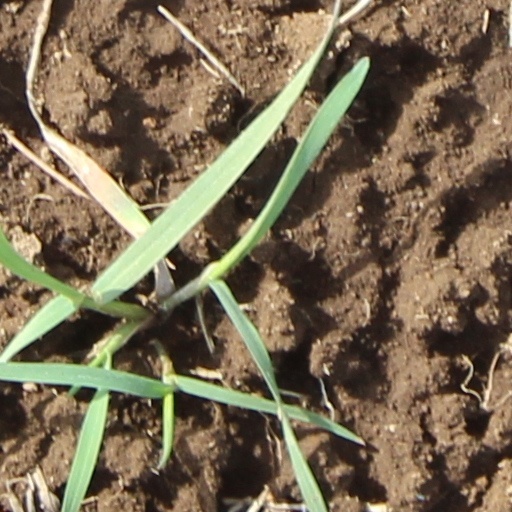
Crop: wheat